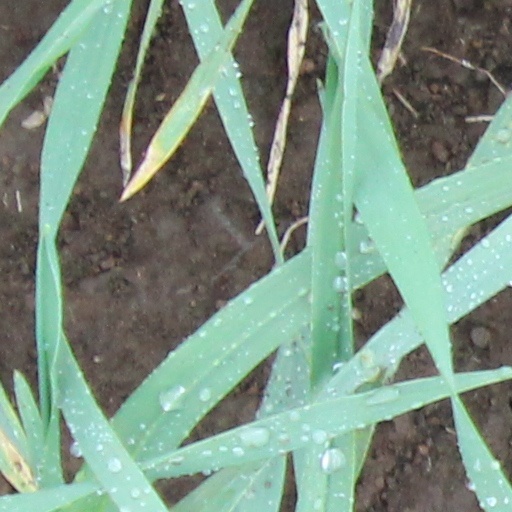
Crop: wheat